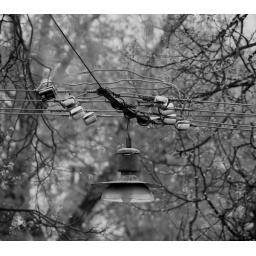
Just an old lamp hanging in the street right opposite our office window.